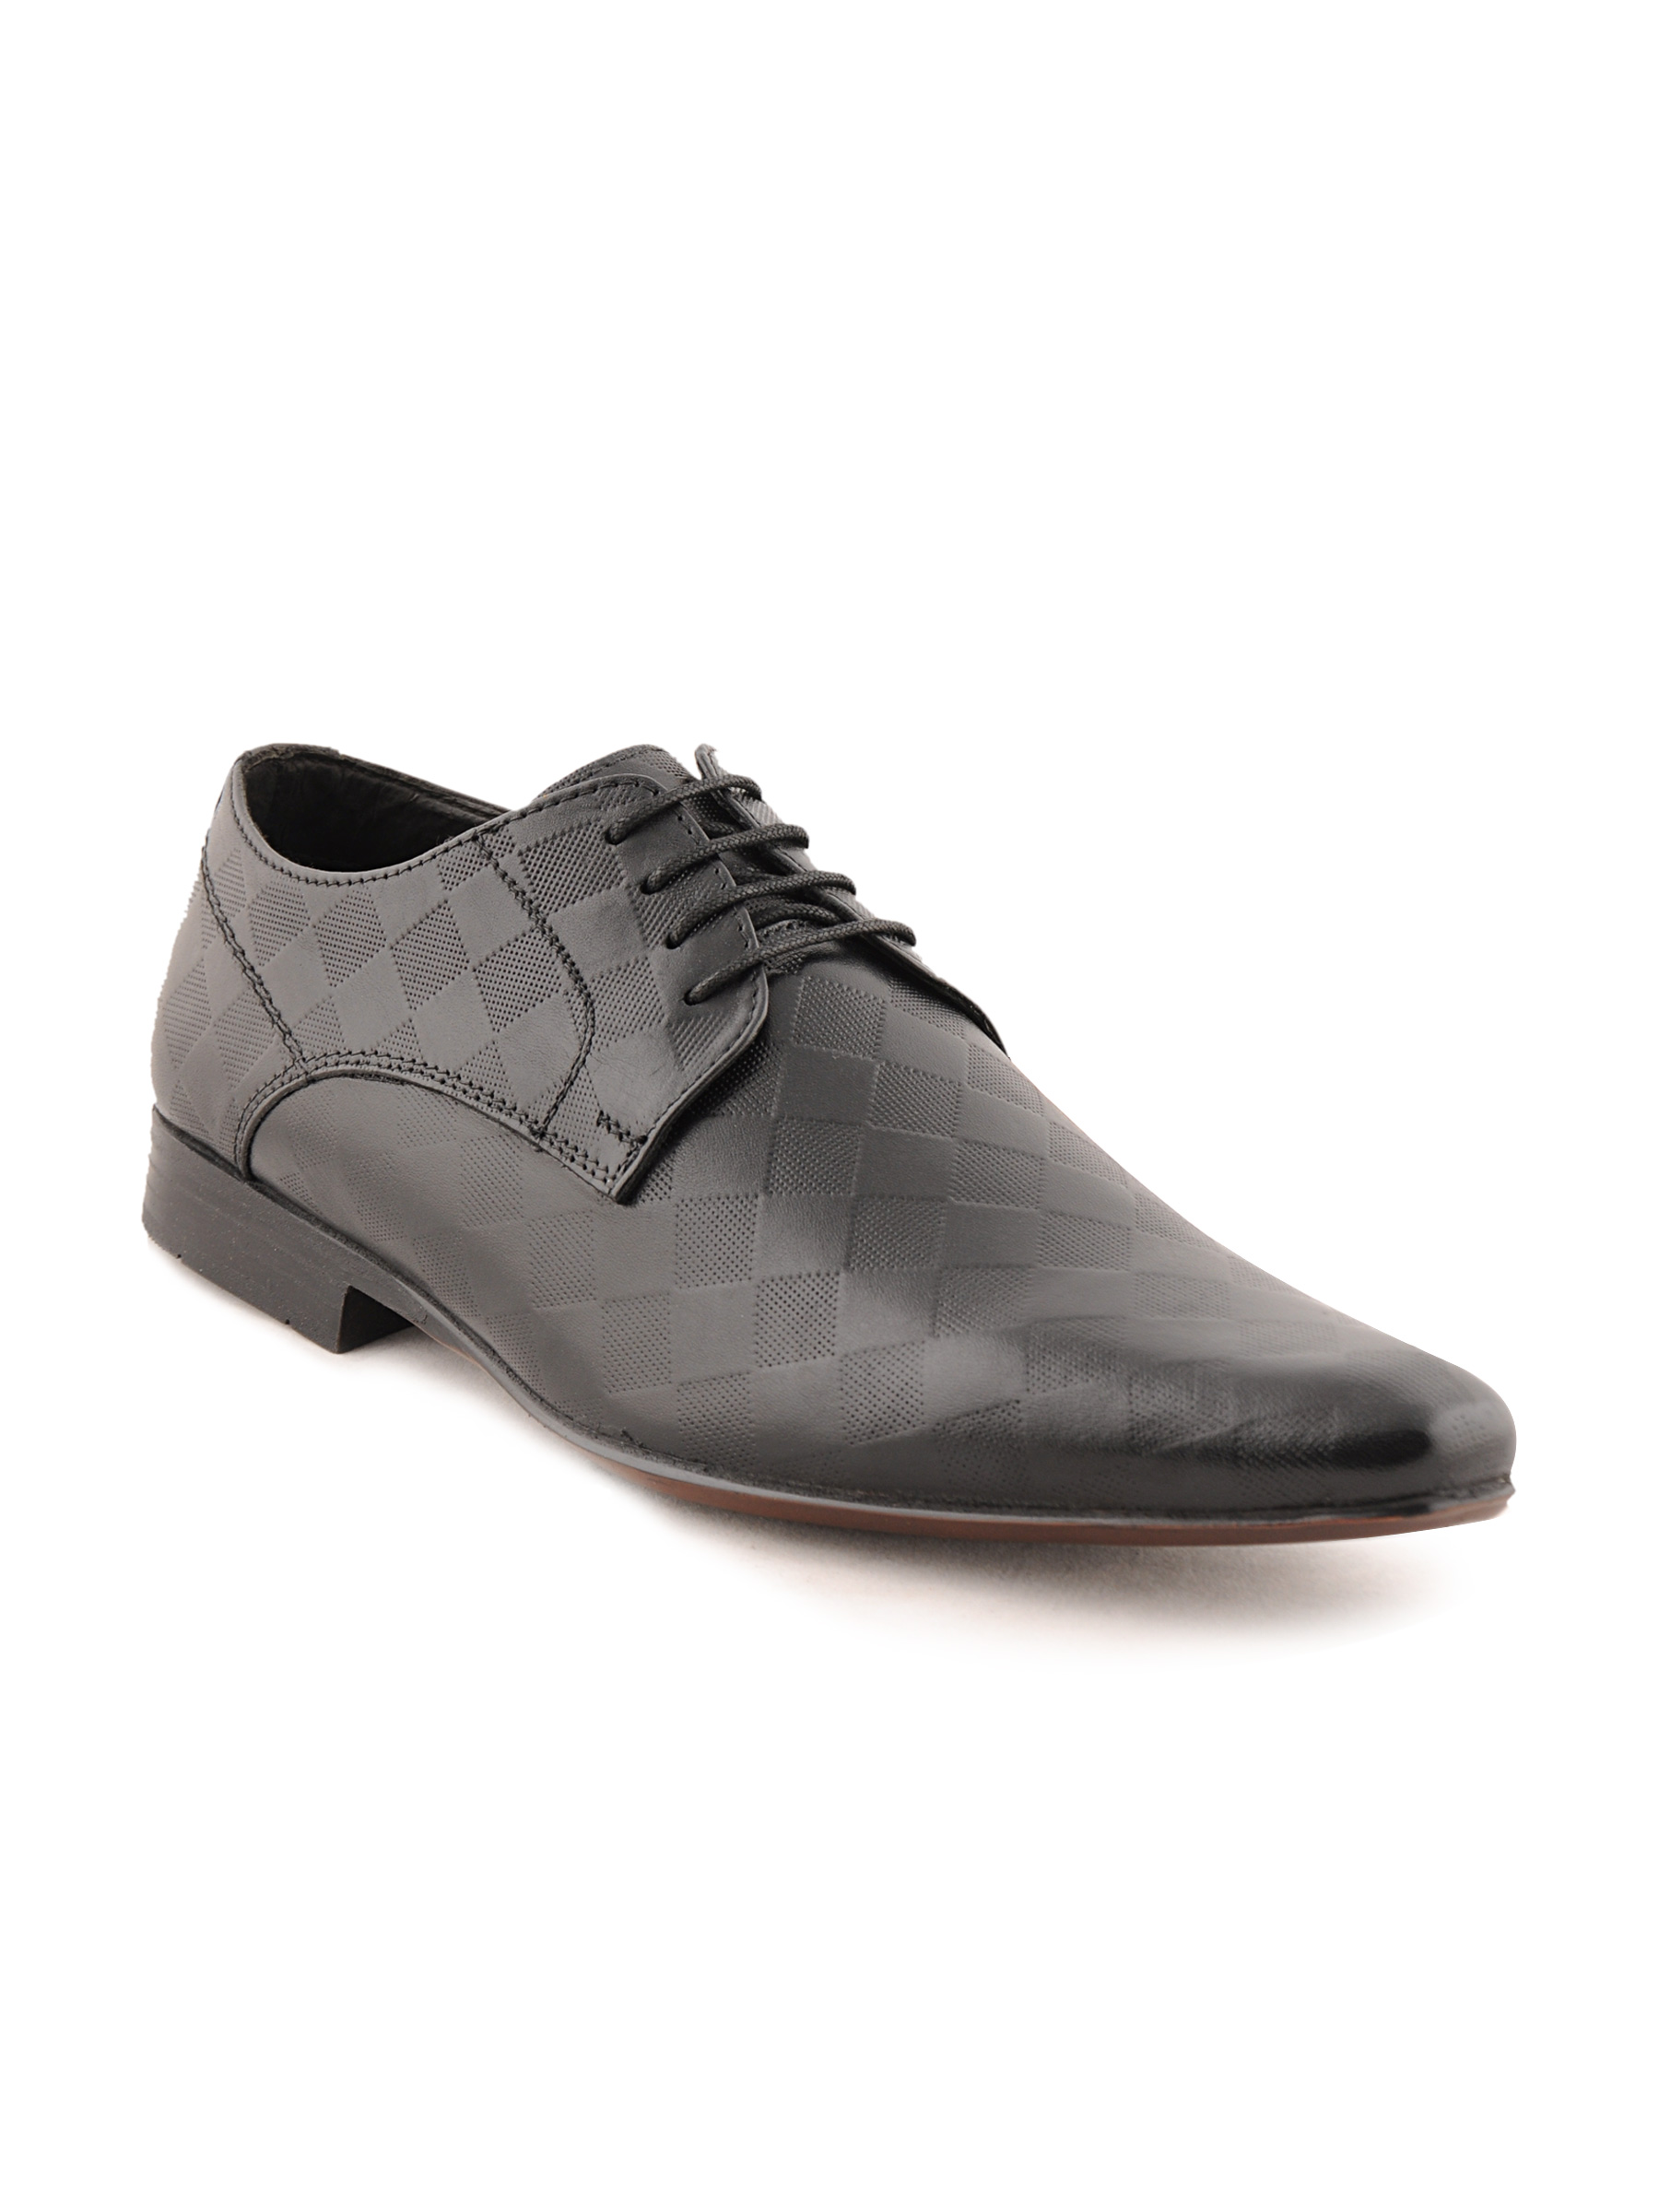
Franco Leone Men Formal Black Formal Shoes
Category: Footwear / Shoes / Formal Shoes
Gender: Men
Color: Black
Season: Summer 2012
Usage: Formal